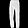
Label: Trouser